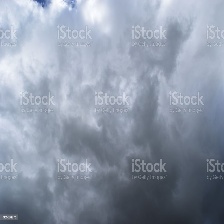
Cloud type: Altostratus